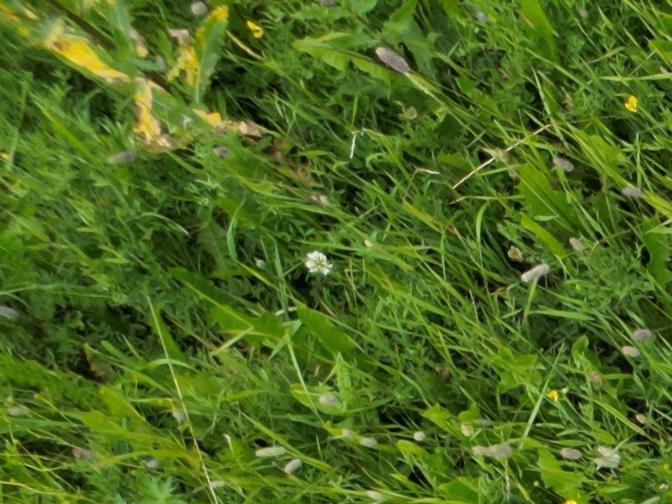
Flowers visible: yarrow flowers